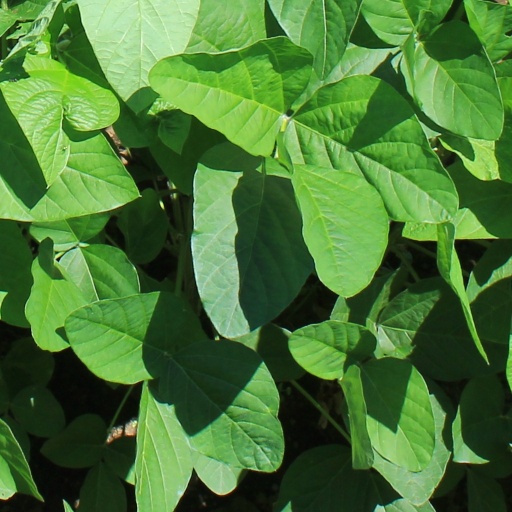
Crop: soybean